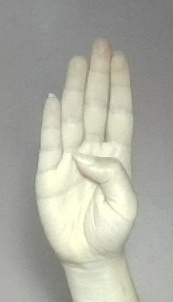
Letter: kaaf